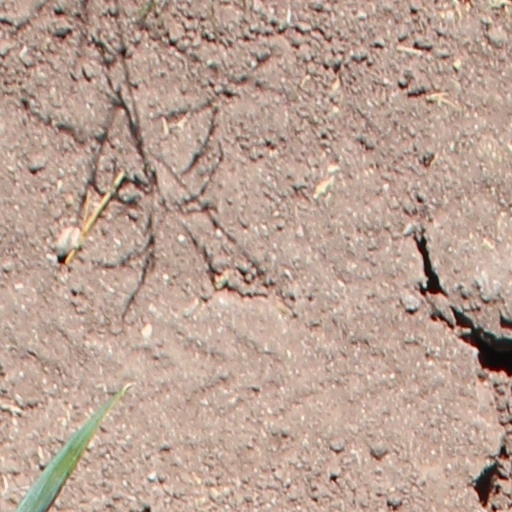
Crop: wheat